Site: brandenburg
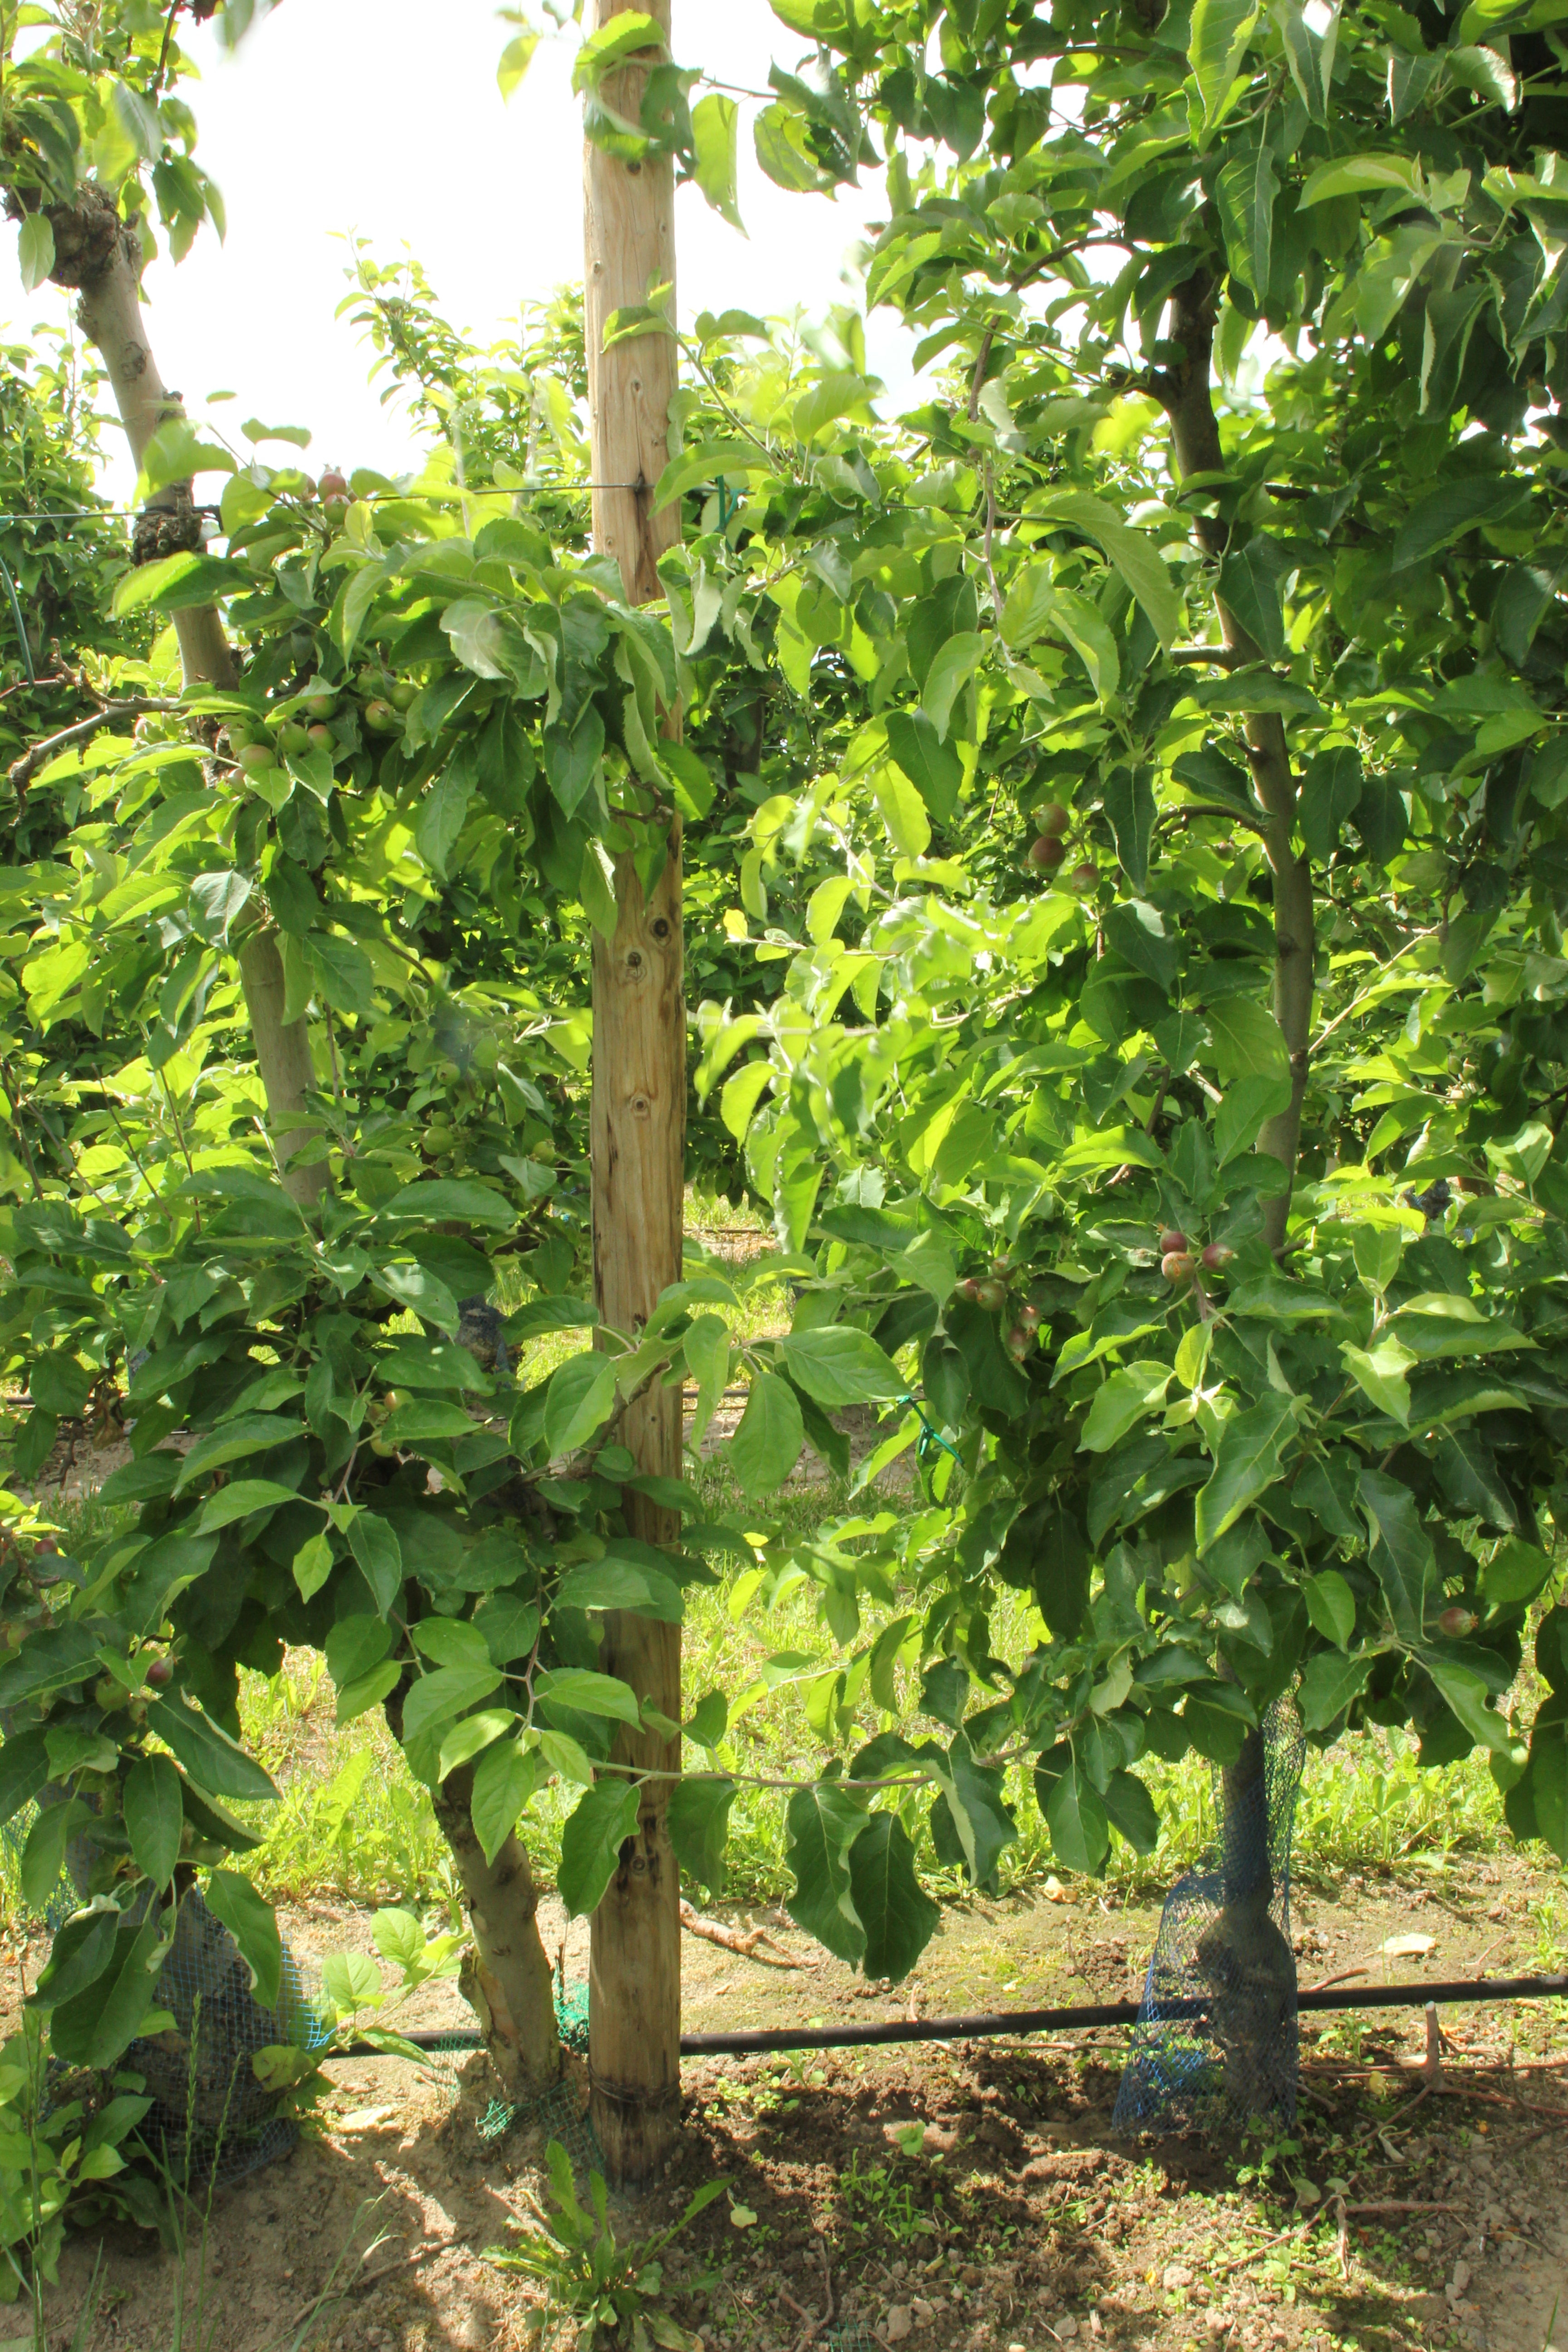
Growth stage (BBCH 72): Development of fruit